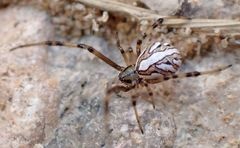
Species: Lactrodectus_hesperus